Jessica Bennett (Passions)

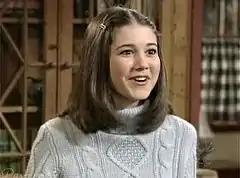
Mary Elizabeth Winstead as Jessica Bennett

Jessica Bennett is a fictional character from the NBC daytime soap opera "Passions". The role was last portrayed by Danica Stewart.